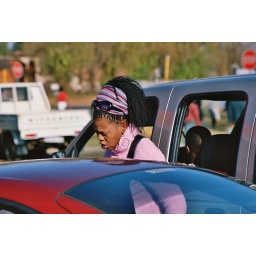
A Sowetan young mother trying to get out the car at a petrol station on a shiny sunday, in Soweto